Spirit level

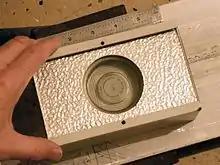
Machinist's precision level

Early tubular spirit levels had very slightly curved glass vials with constant inner diameter at each viewing point. These vials are filled, incompletely, with a usually a colored spirit or leaving a bubble in the tube. They have a slight upward curve, so that the bubble naturally rests in the center, the highest point. At slight inclinations the bubble travels away from the marked center position. Where a spirit level must also be usable upside-down or on its side, the curved constant-diameter tube is replaced by an uncurved barrel-shaped tube with a slightly larger diameter in its middle.